Neera Tanden

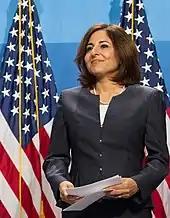
Tanden in 2014

Tanden has been described by "The Washington Post" as a "progressive", by "Business Insider" as a "centrist", and by "Vox" as "one of the more liberal members of Clintonland". She is regarded as a loyalist and confidante of Bill and Hillary Clinton. She credits her experiences growing up relying on government assistance as the reason she has entered politics and the motivator of her career. She is known for her outspoken and prolific Twitter presence, where she has criticized lawmakers both to her political left and right. Senator Bernie Sanders wrote a letter in 2019 accusing Tanden of "maligning my staff and supporters and belittling progressive ideas".